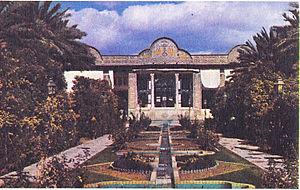
Farah Pahlavi, née Diba le 14 octobre 1938 à Téhéran, a été la troisième et dernière épouse de Mohammad Reza Pahlavi, chah d'Iran, de 1959 à 1980. D'abord reine, elle est faite impératrice en 1967, titre qu'elle va porter officiellement jusqu'au renversement de la monarchie en 1979.